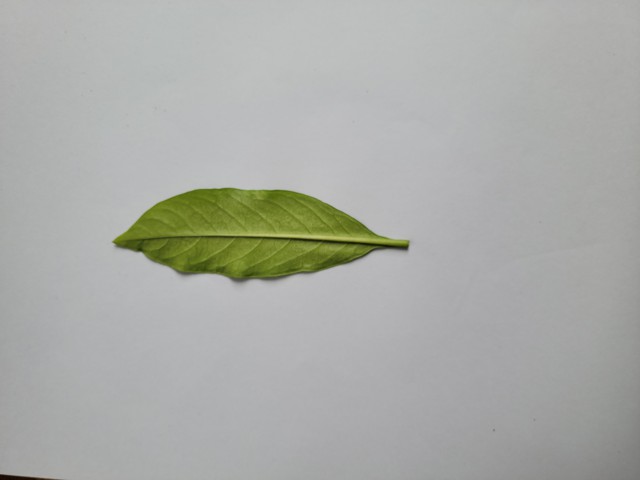
Plant: sarpagandha